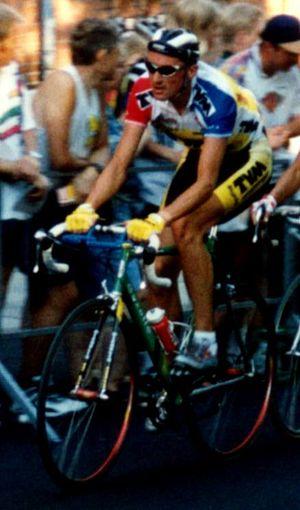
L'équipe cycliste Tinkoff est une formation russe de cyclisme professionnel sur route participant au World Tour. Elle courait sous une licence danoise de ses débuts jusqu'en 2013 inclus. L'équipe est dirigée par l'ancien vainqueur du Tour de France Bjarne Riis et est gérée par l'entreprise Tinkoff Sport qui fait suite au rachat de la structure initiale Riis Cycling par Oleg Tinkov en fin d'année 2013. Le sponsor principal, Tinkoff à partir de 2014, succède dans ce rôle à la banque danoise devenue sponsor secondaire Saxo Bank, qui a elle-même succédé à CSC, une entreprise américaine de services en technologie de l'information de 92 000 salariés.
Jesper Skibby est un ancien coureur cycliste danois, né le 21 mars 1964 à Silkeborg.